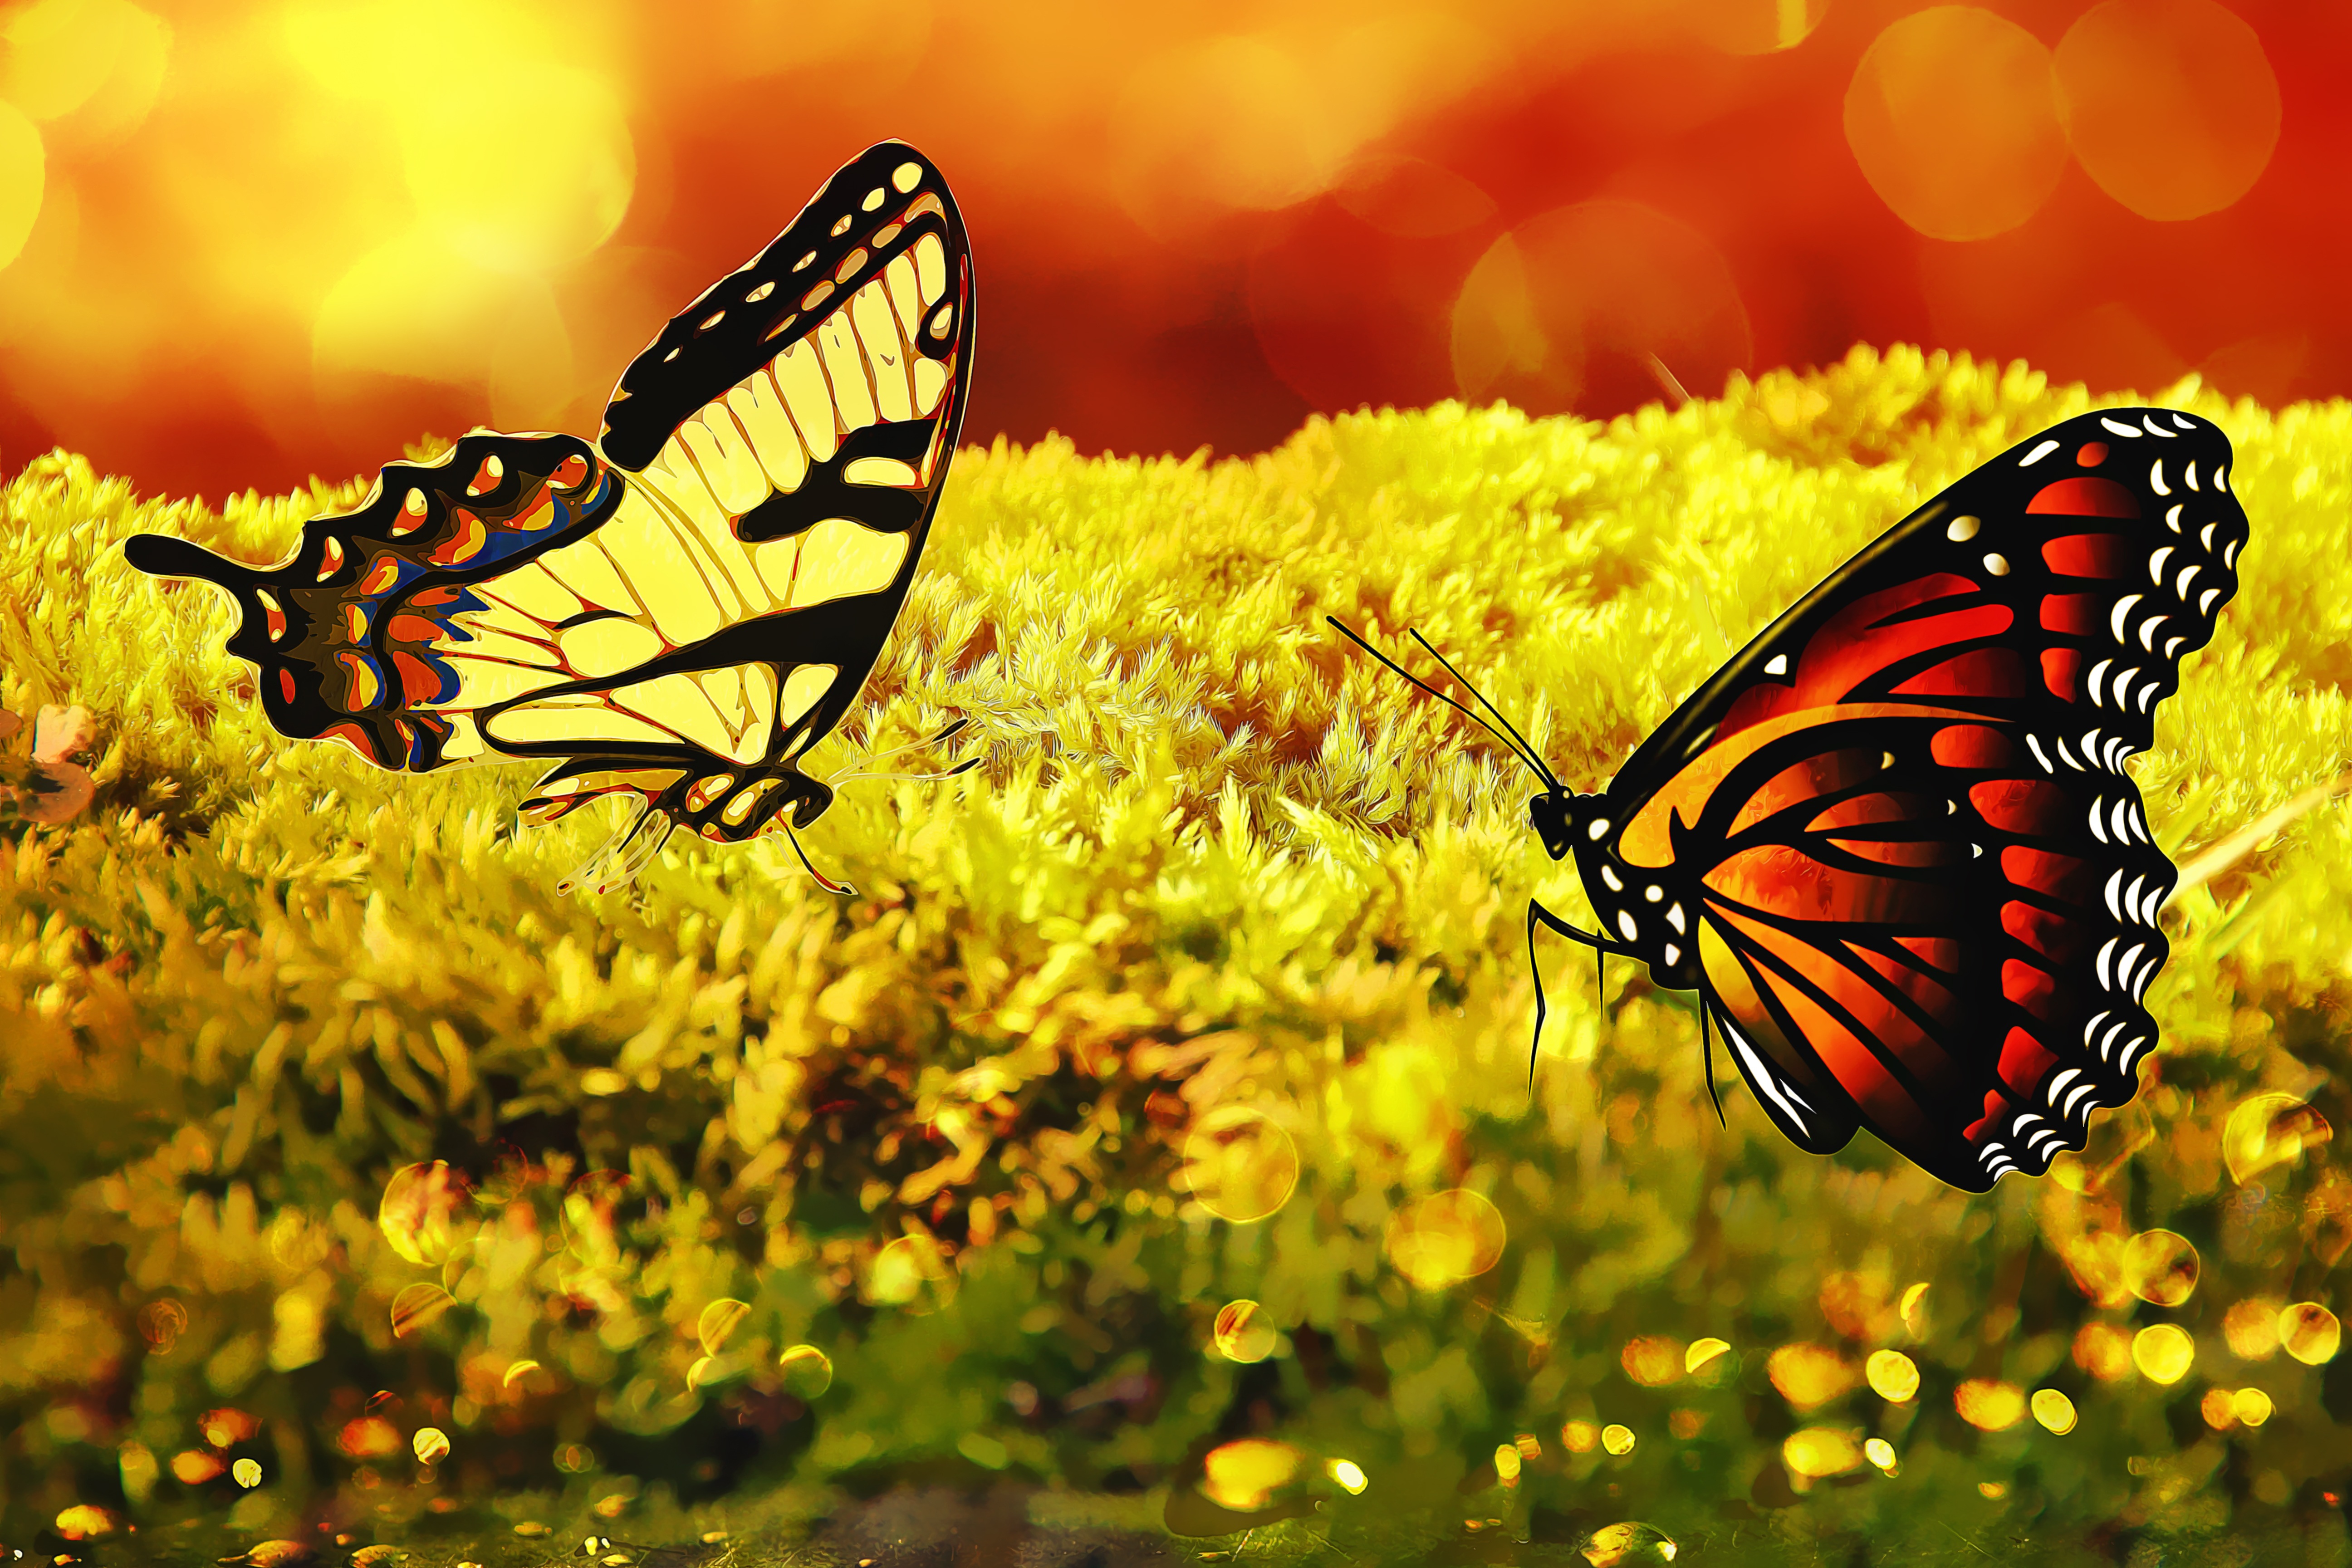
nature, wing, bokeh, meadow, leaf, flower, moss, wildlife, green, insect, autumn, butterfly, yellow, fauna, invertebrate, painting, glitter, monarch butterfly, fantasy, nectar, macro photography, pollinator, digital painting, moths and butterflies, moss carpet